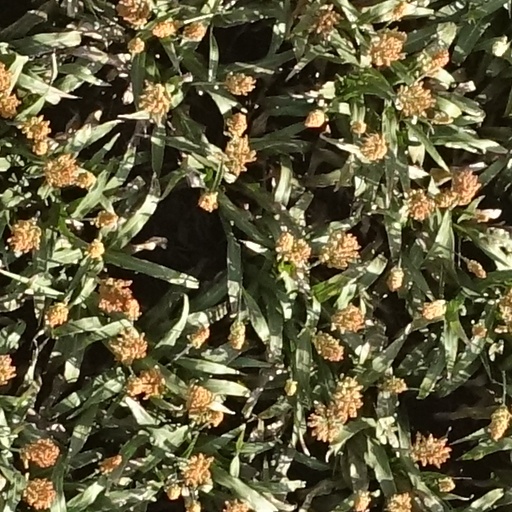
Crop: sorghum